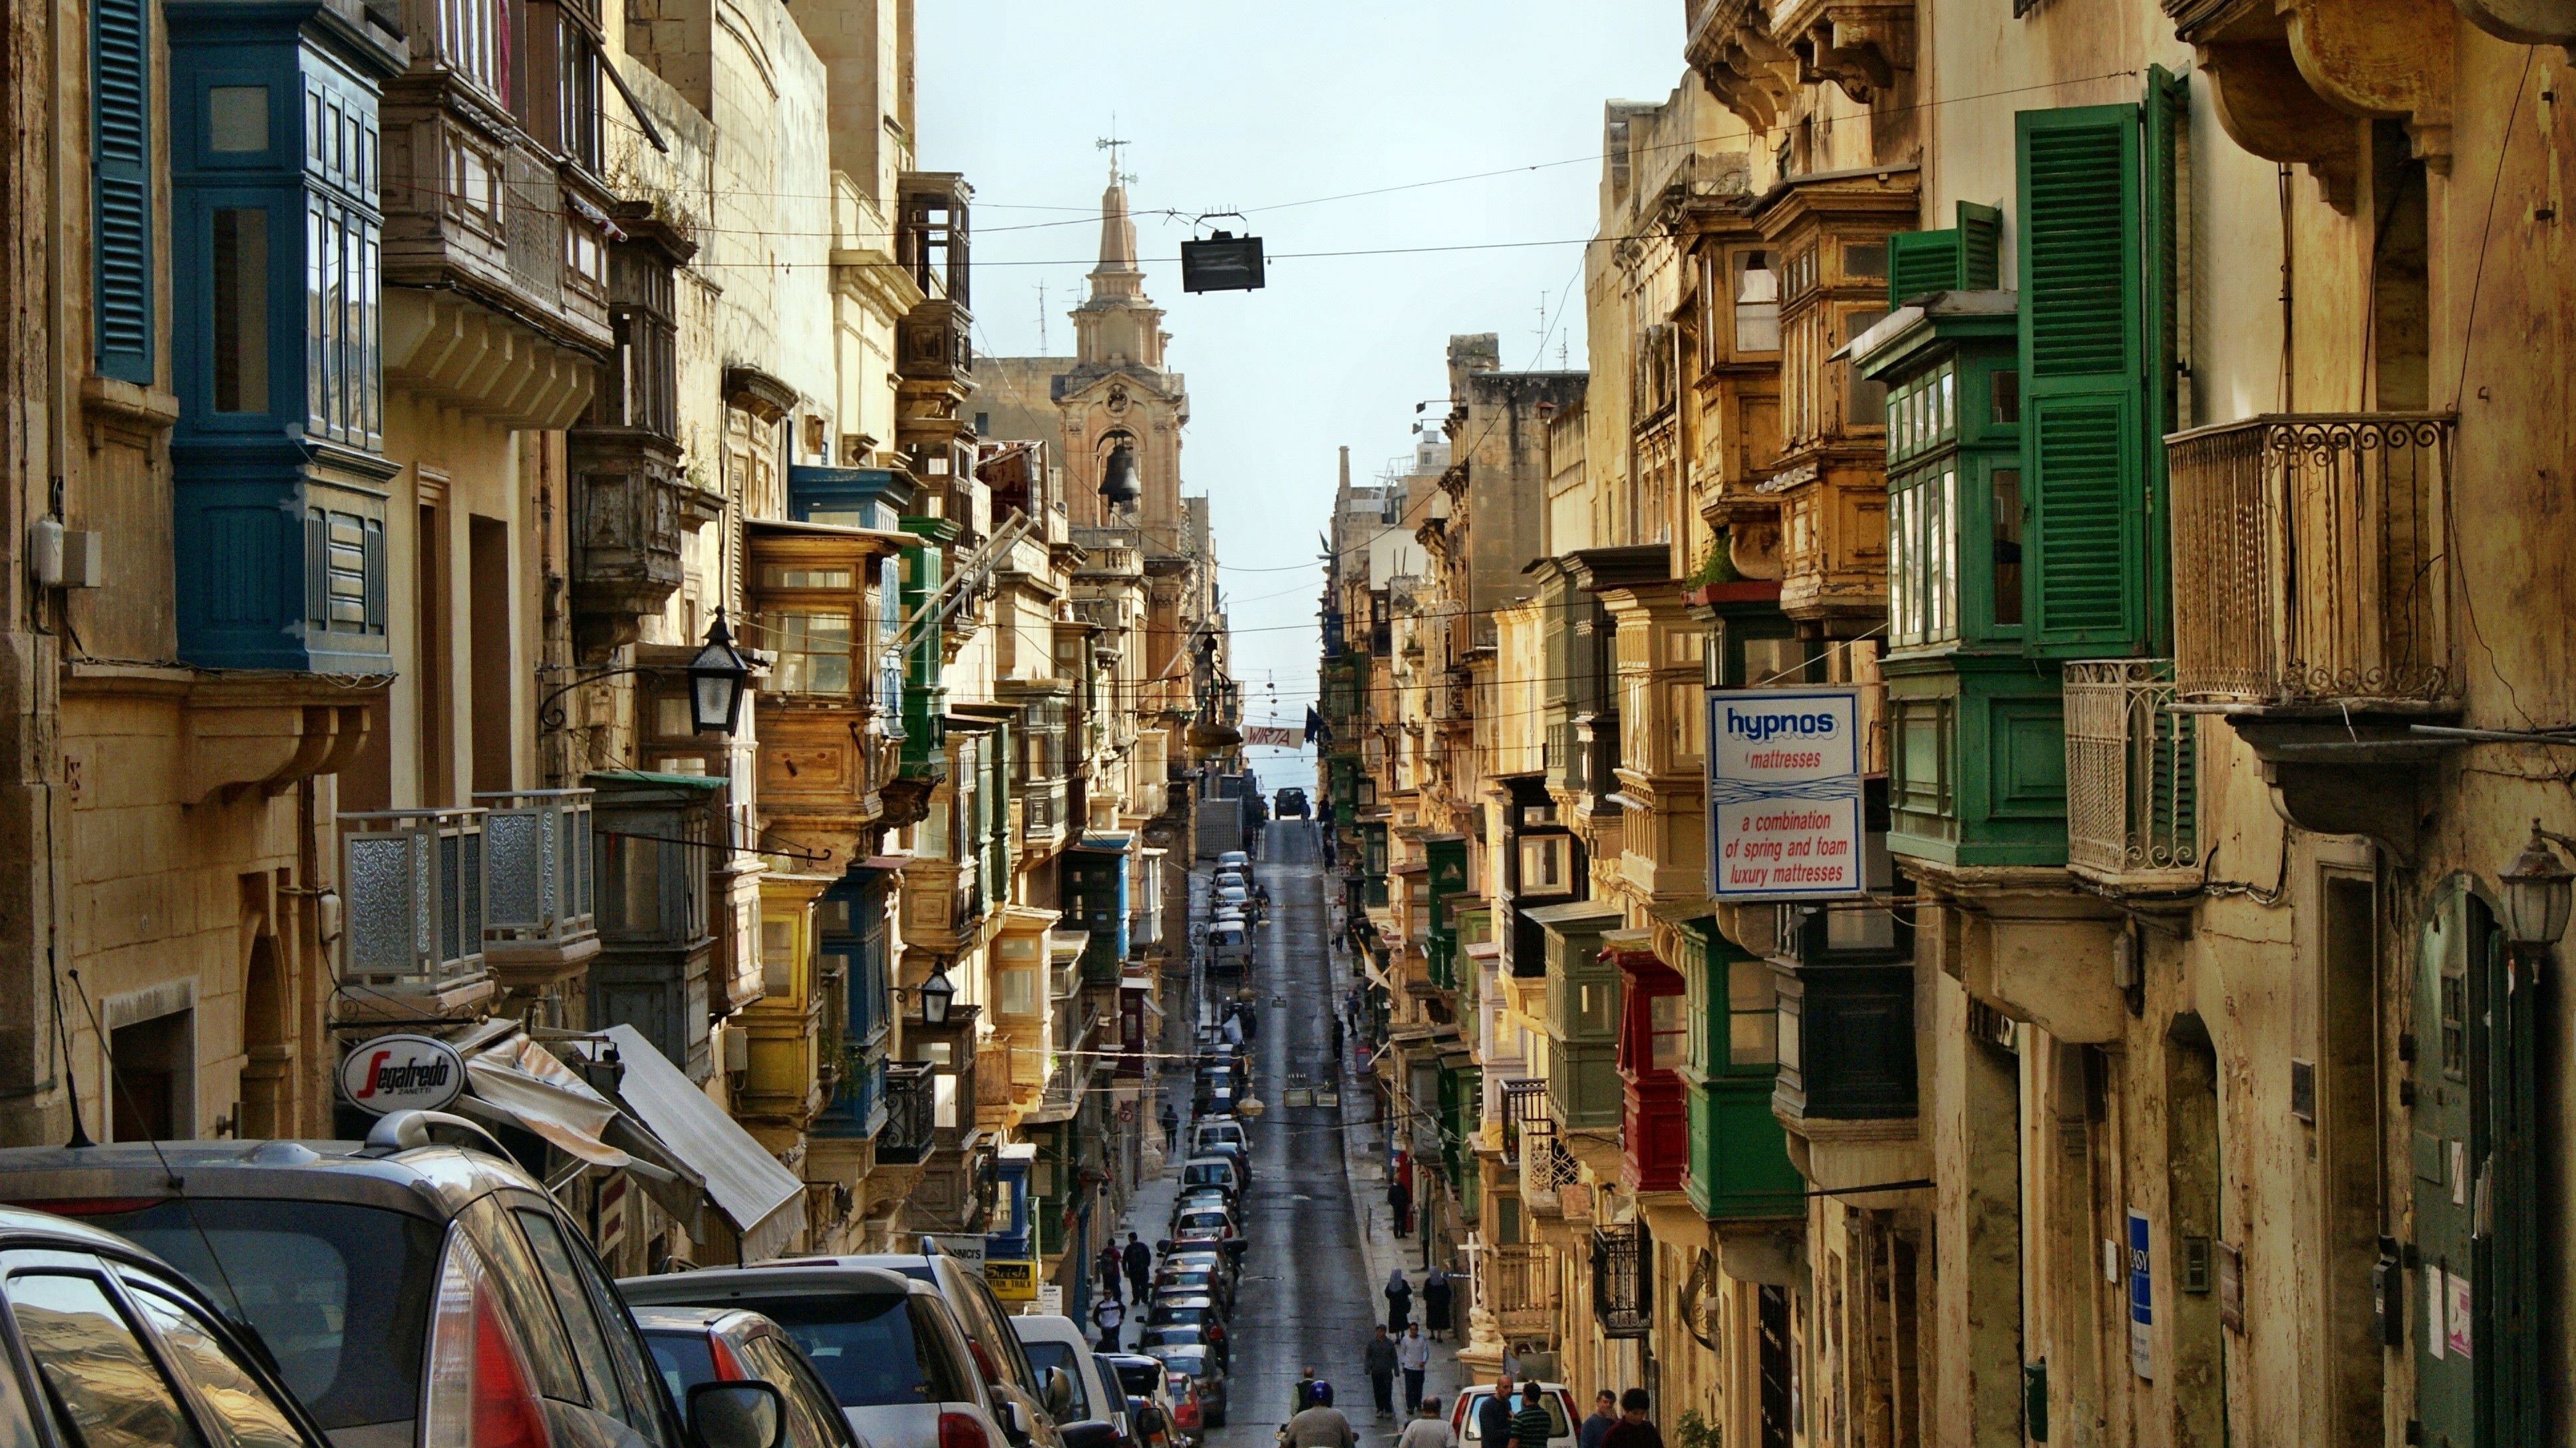
wood, road, street, town, alley, city, cityscape, color, facade, lane, art, 2012, infrastructure, malta, metropolis, neighbourhood, urban area, valletta, ancient history, human settlement